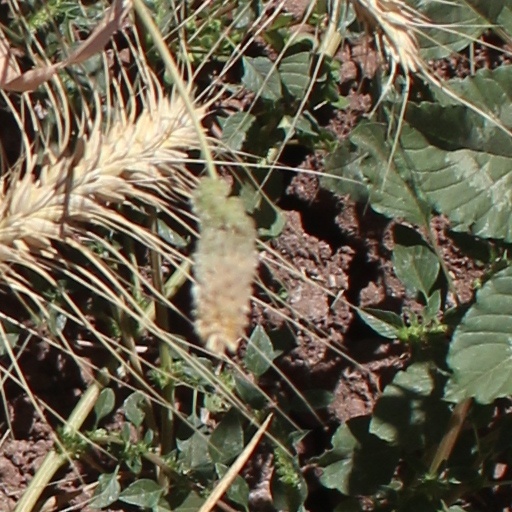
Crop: wheat